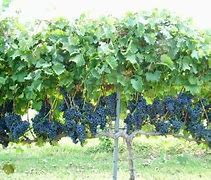
Label: Grapes